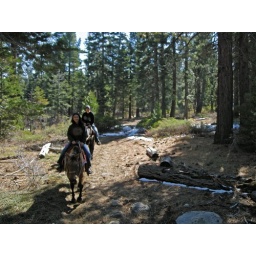
A nice young couple from Sacramento rode with us. Watch the black horse in back...